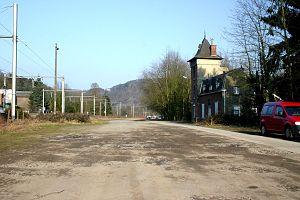
Le canal de Meuse et Moselle ou canal de l'Ourthe est un projet industriel entrepris au début du XIXᵉ siècle, dans une région qui correspond aujourd’hui à la Belgique et au Luxembourg, pour relier par voie d'eau la Meuse et la Moselle.